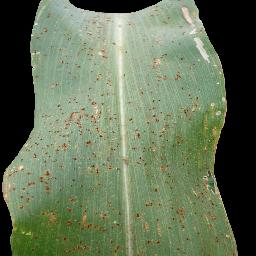
Label: Corn_(Maize)___Common_Rust